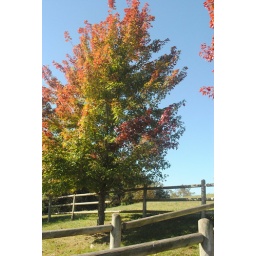
tree by the fence